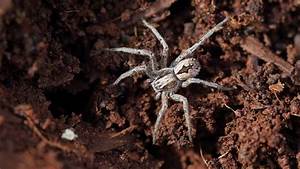
Label: ragno